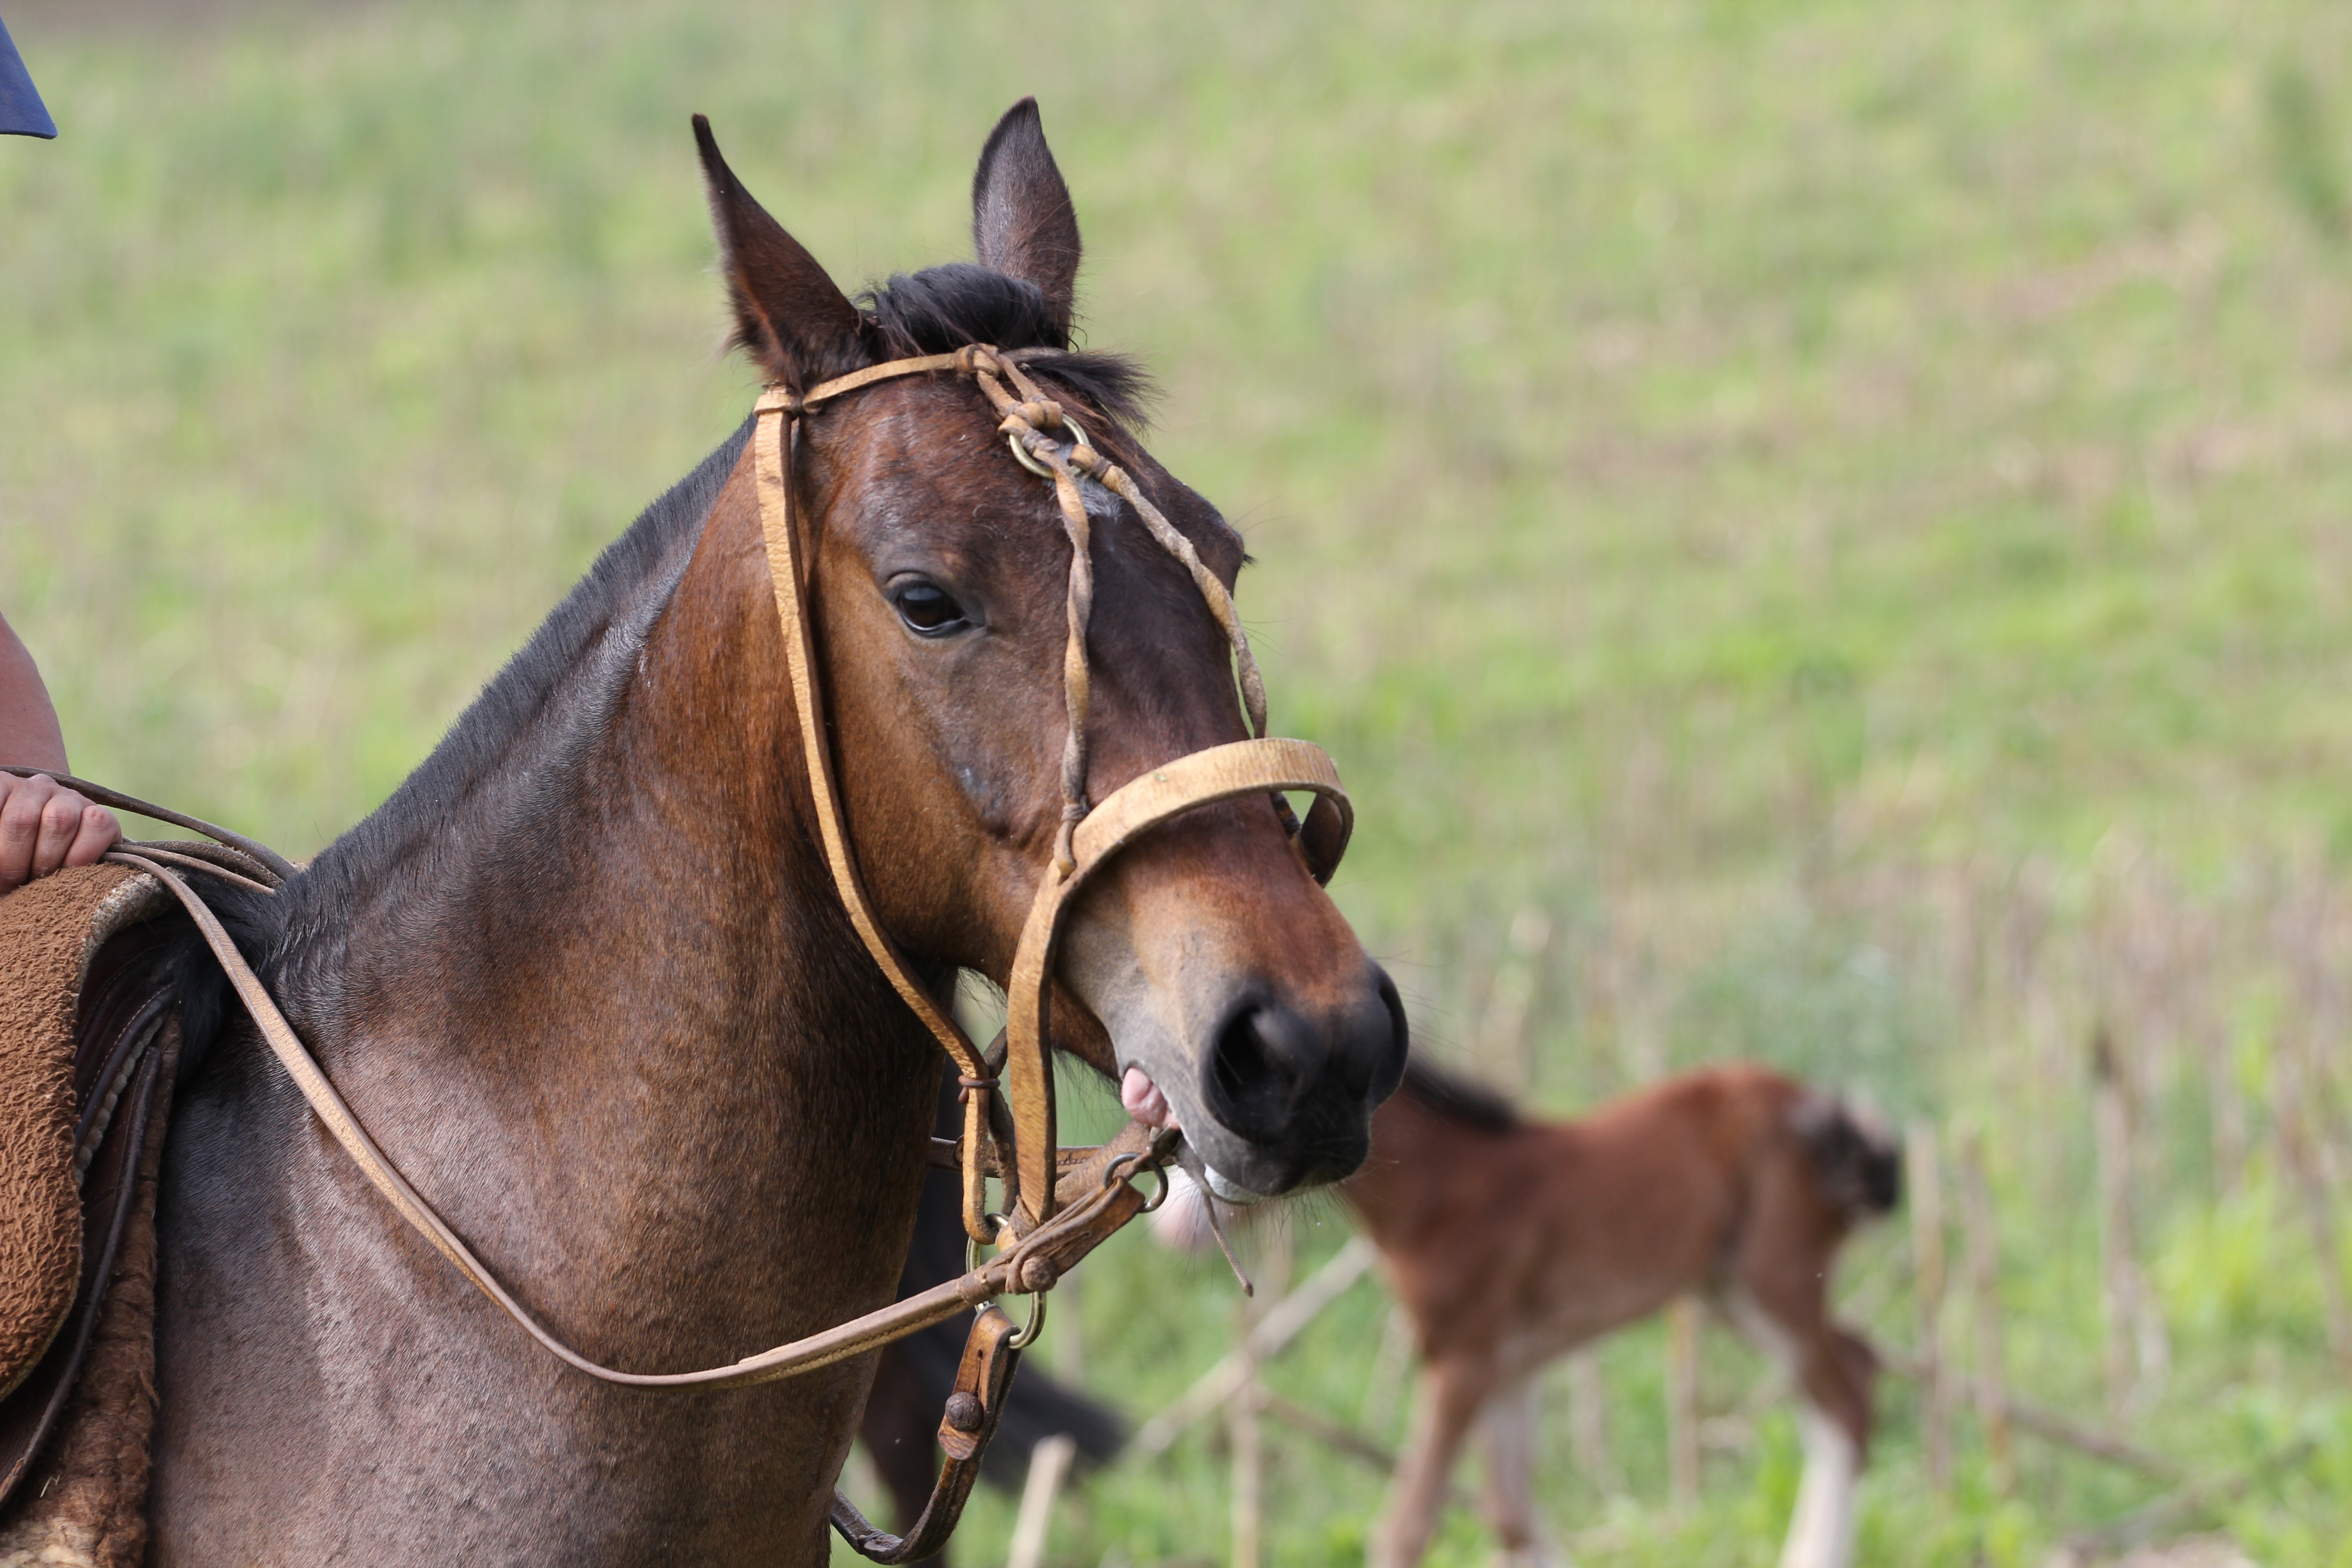
animal, pasture, horse, rein, mammal, stallion, mane, bridle, great, encyclopedia, knight, mare, foal, colt, halter, pack animal, horse like mammal, mustang horse, horse harness, horse tack